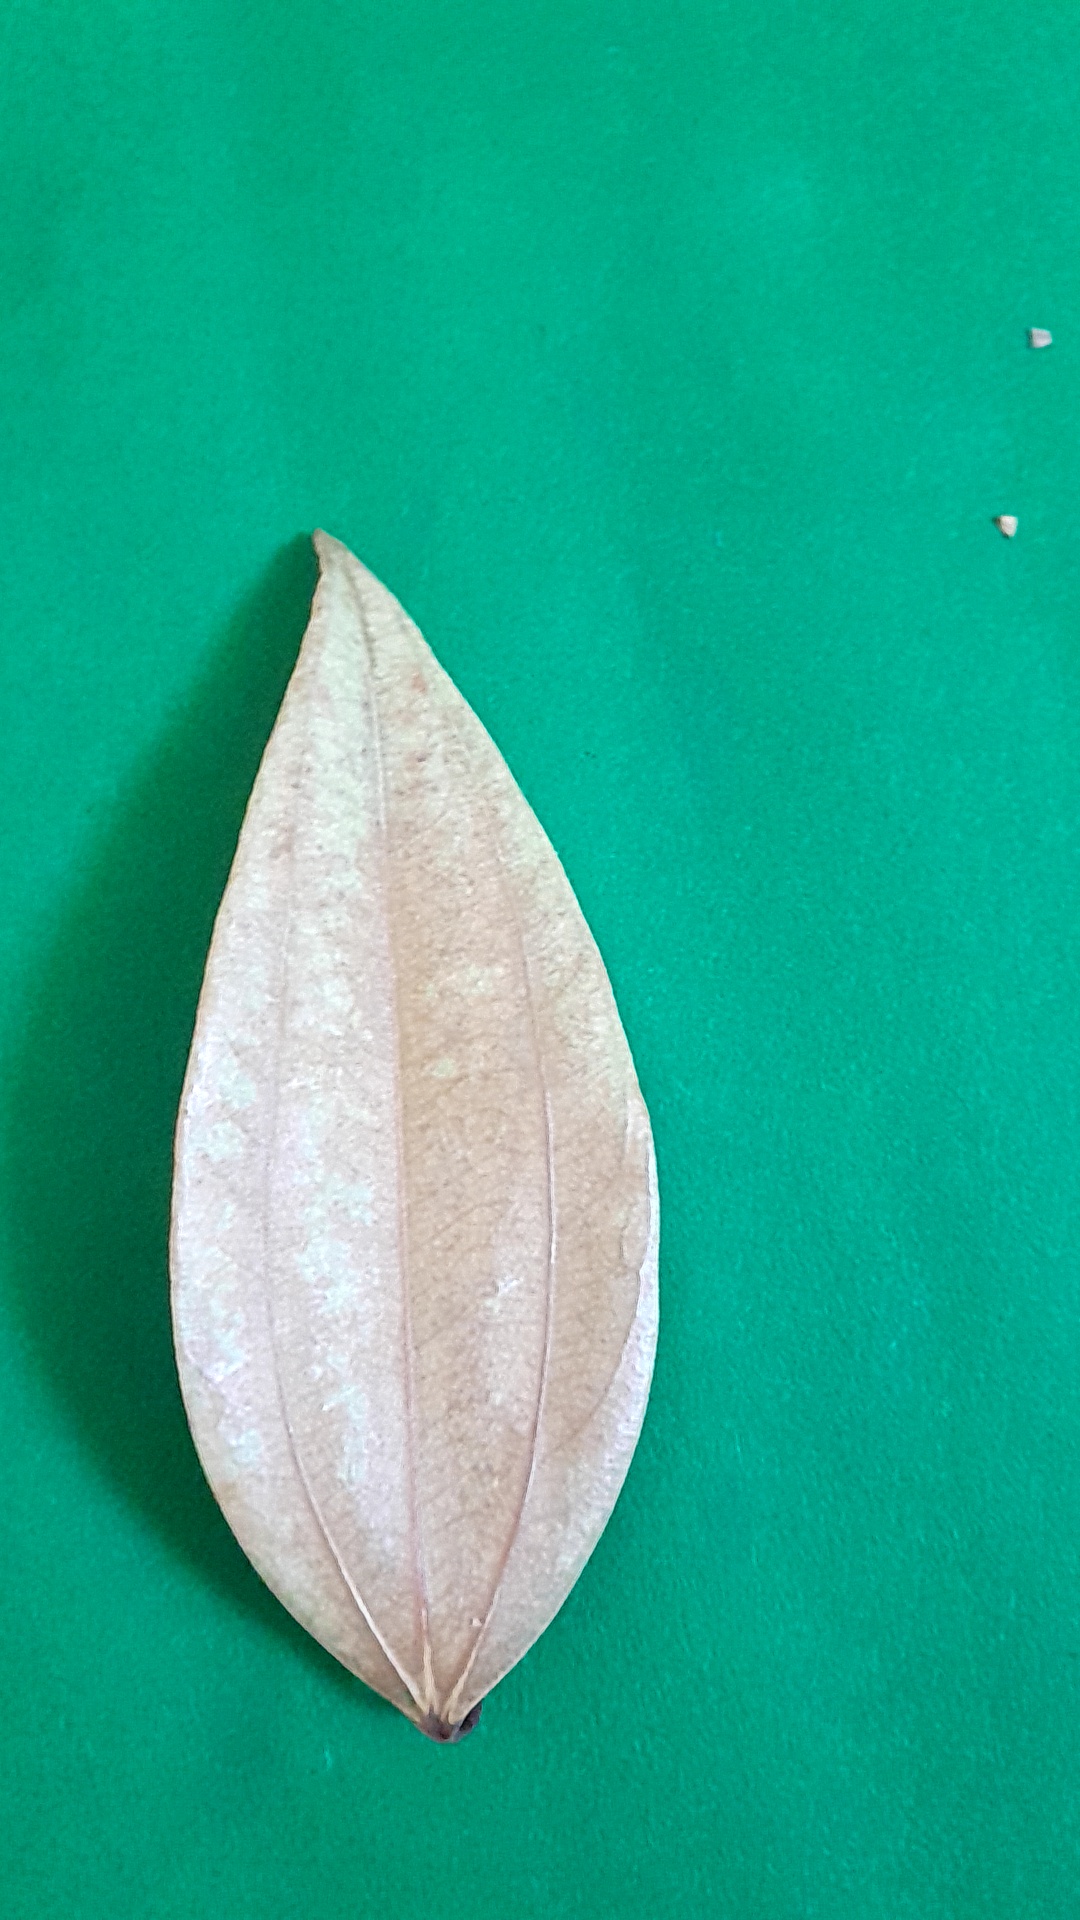
Label: Dry Leaf